Heinrich Bender (conductor)

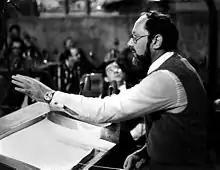

Heinrich Bender, real name Heinrich Maul, (11 May 1925 – 24 May 2016) was a German conductor, pianist and music teacher. He went down in recent interpretive history primarily as Bavarian State Kapellmeister, Principal Conductor at the Munich National Theatre and Director of the Studio of the Bavarian State Opera Munich.